Al Foster

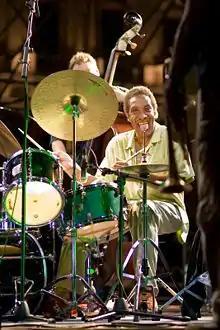
Al Foster Quintet performing in 2007

Aloysius Tyrone Foster (January 18, 1943 – May 28, 2025) was an American jazz drummer. Foster's professional career began in the mid-1960s, when he played and recorded with hard bop and swing musicians including Blue Mitchell and Illinois Jacquet. Foster played jazz fusion with Miles Davis during the 70s and was one of the few people to have contact with Davis during his retirement from 1975 to 1980. During Davis's retirement, Foster continued to play and record acoustic jazz with Sonny Rollins, Dexter Gordon, McCoy Tyner, Horace Silver, and other band leaders. Foster played on Miles Davis's 1981 comeback album "The Man with the Horn", and was the only musician to play in Davis's band both before, and after, his retirement. After leaving Davis's band in the mid-1980s, Foster toured and recorded with Herbie Hancock, Sonny Rollins, Joe Henderson, and many other band leaders, primarily working in acoustic jazz settings. Foster also released several solo albums under his own name, starting with "Mixed Roots" in 1978.